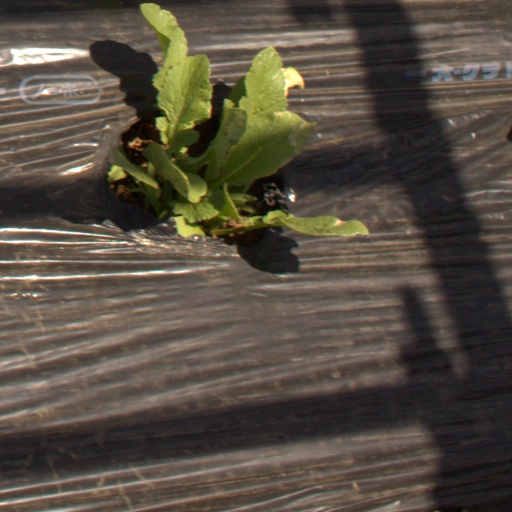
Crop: Jerusalem artichoke